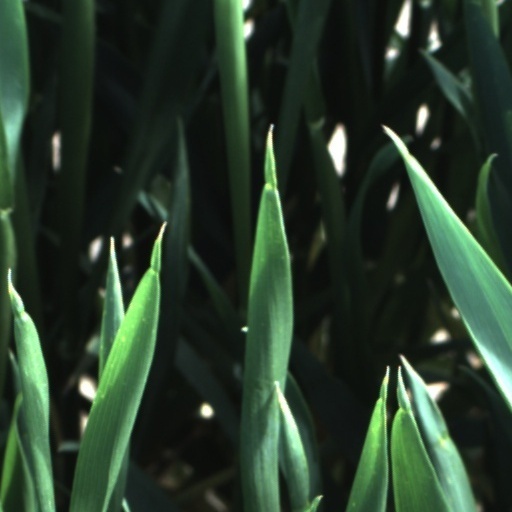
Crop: wheat